Shad Planking

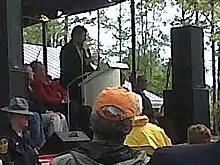
George Allen speaking at the 2010 Shad Planking event

Because of a light rain continuing almost up to time for the speeches to start, the crowd was small. The featured speaker was former United States Senator and former Governor of Virginia George Allen.